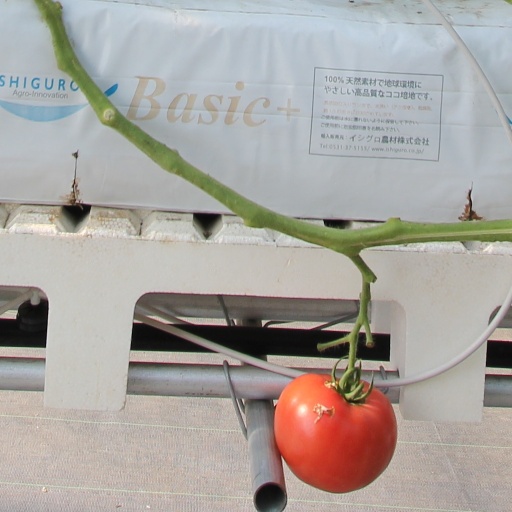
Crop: tomato